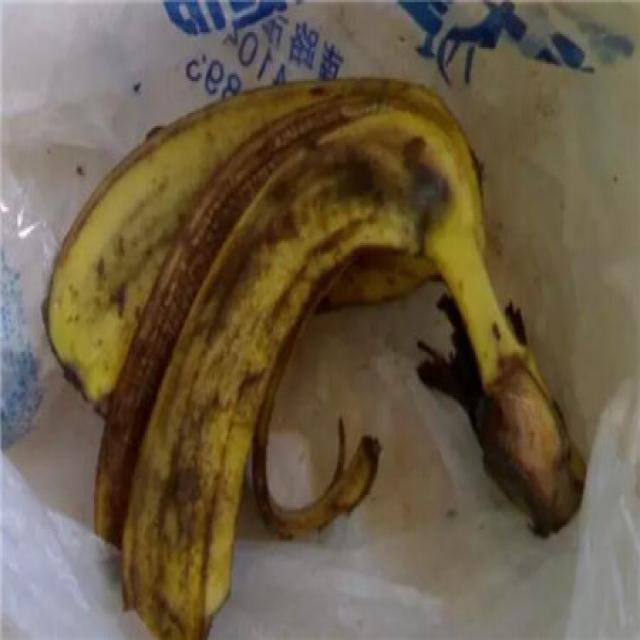
Label: bananas